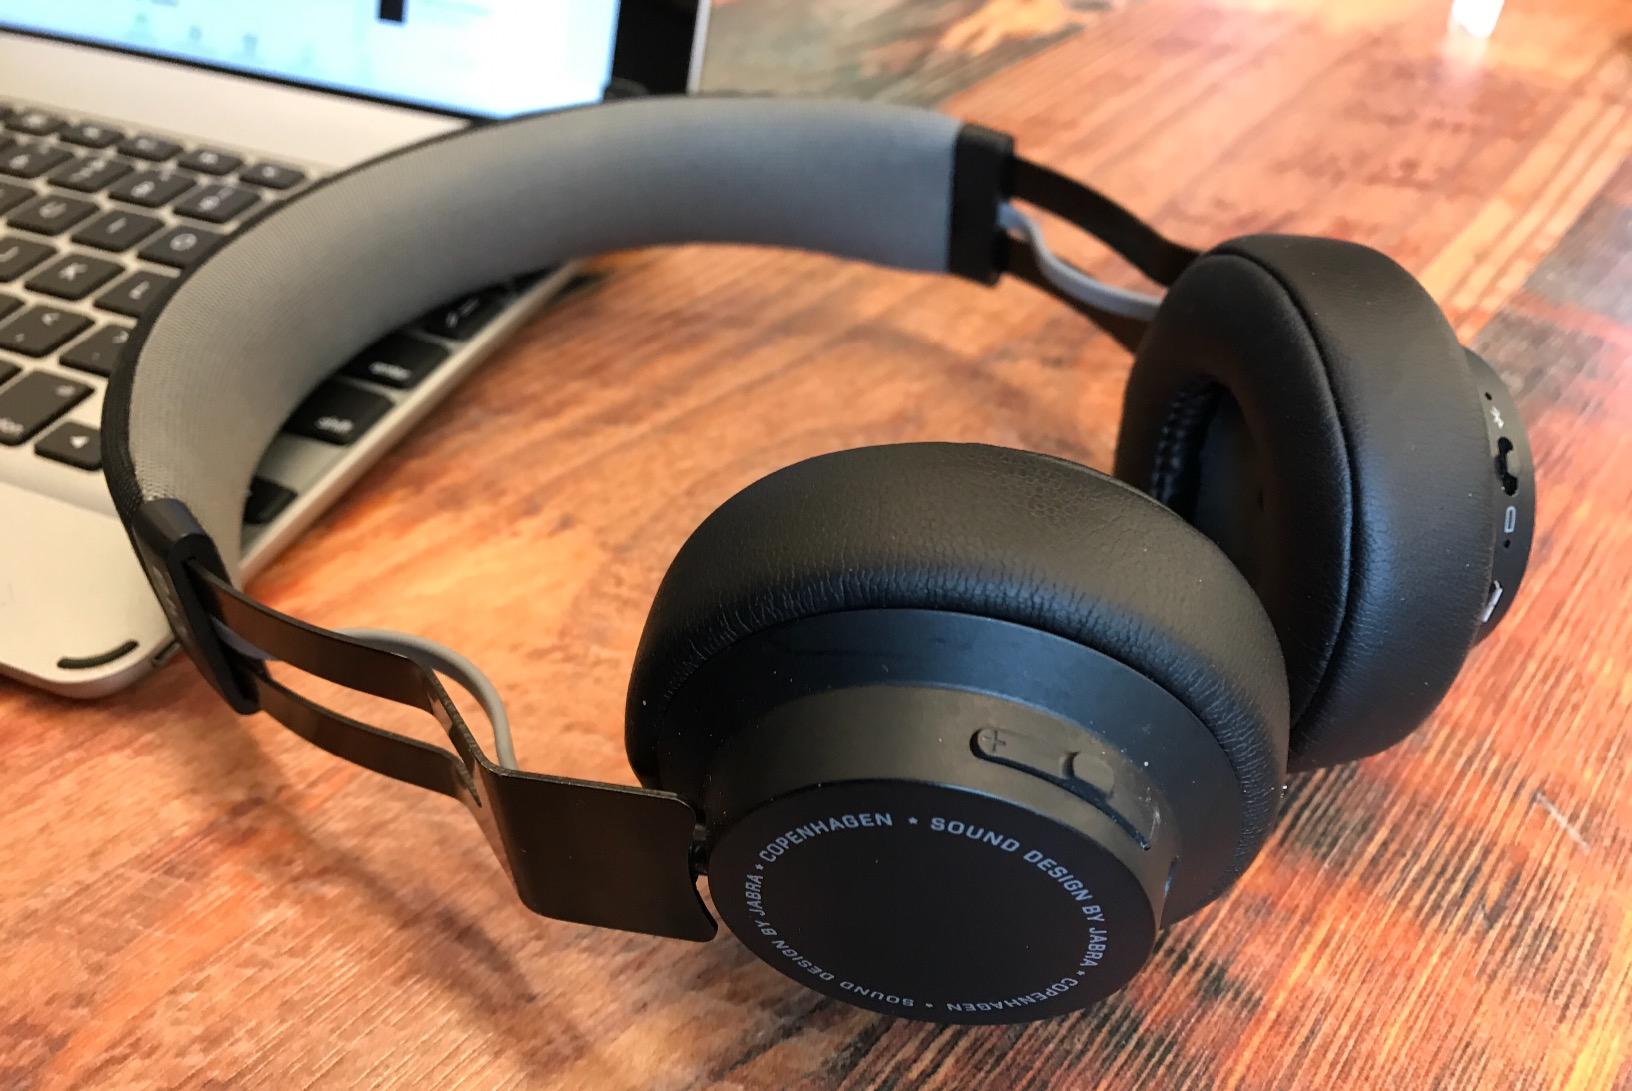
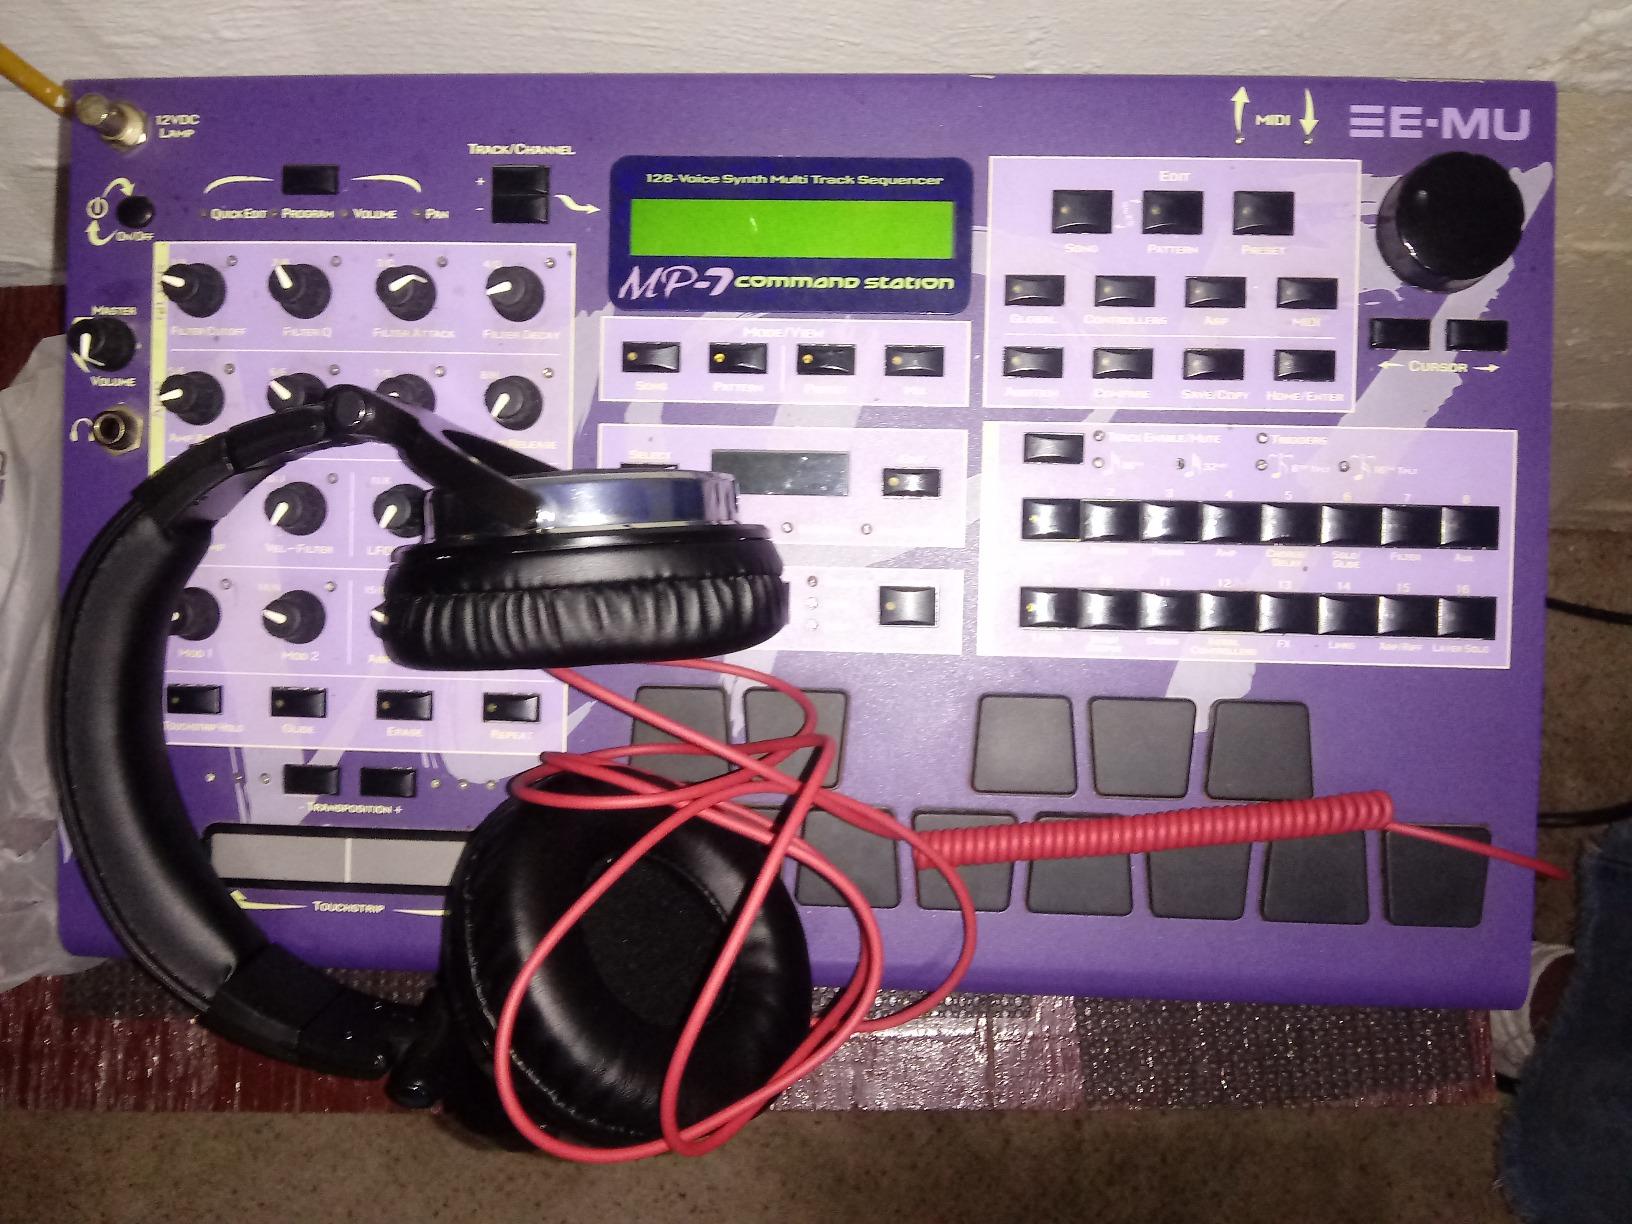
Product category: headphones
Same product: no